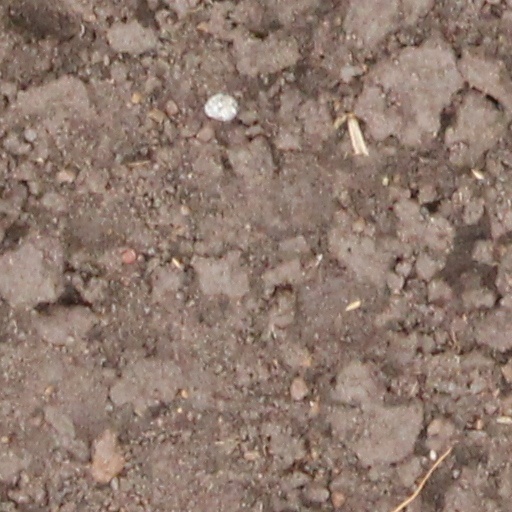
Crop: wheat